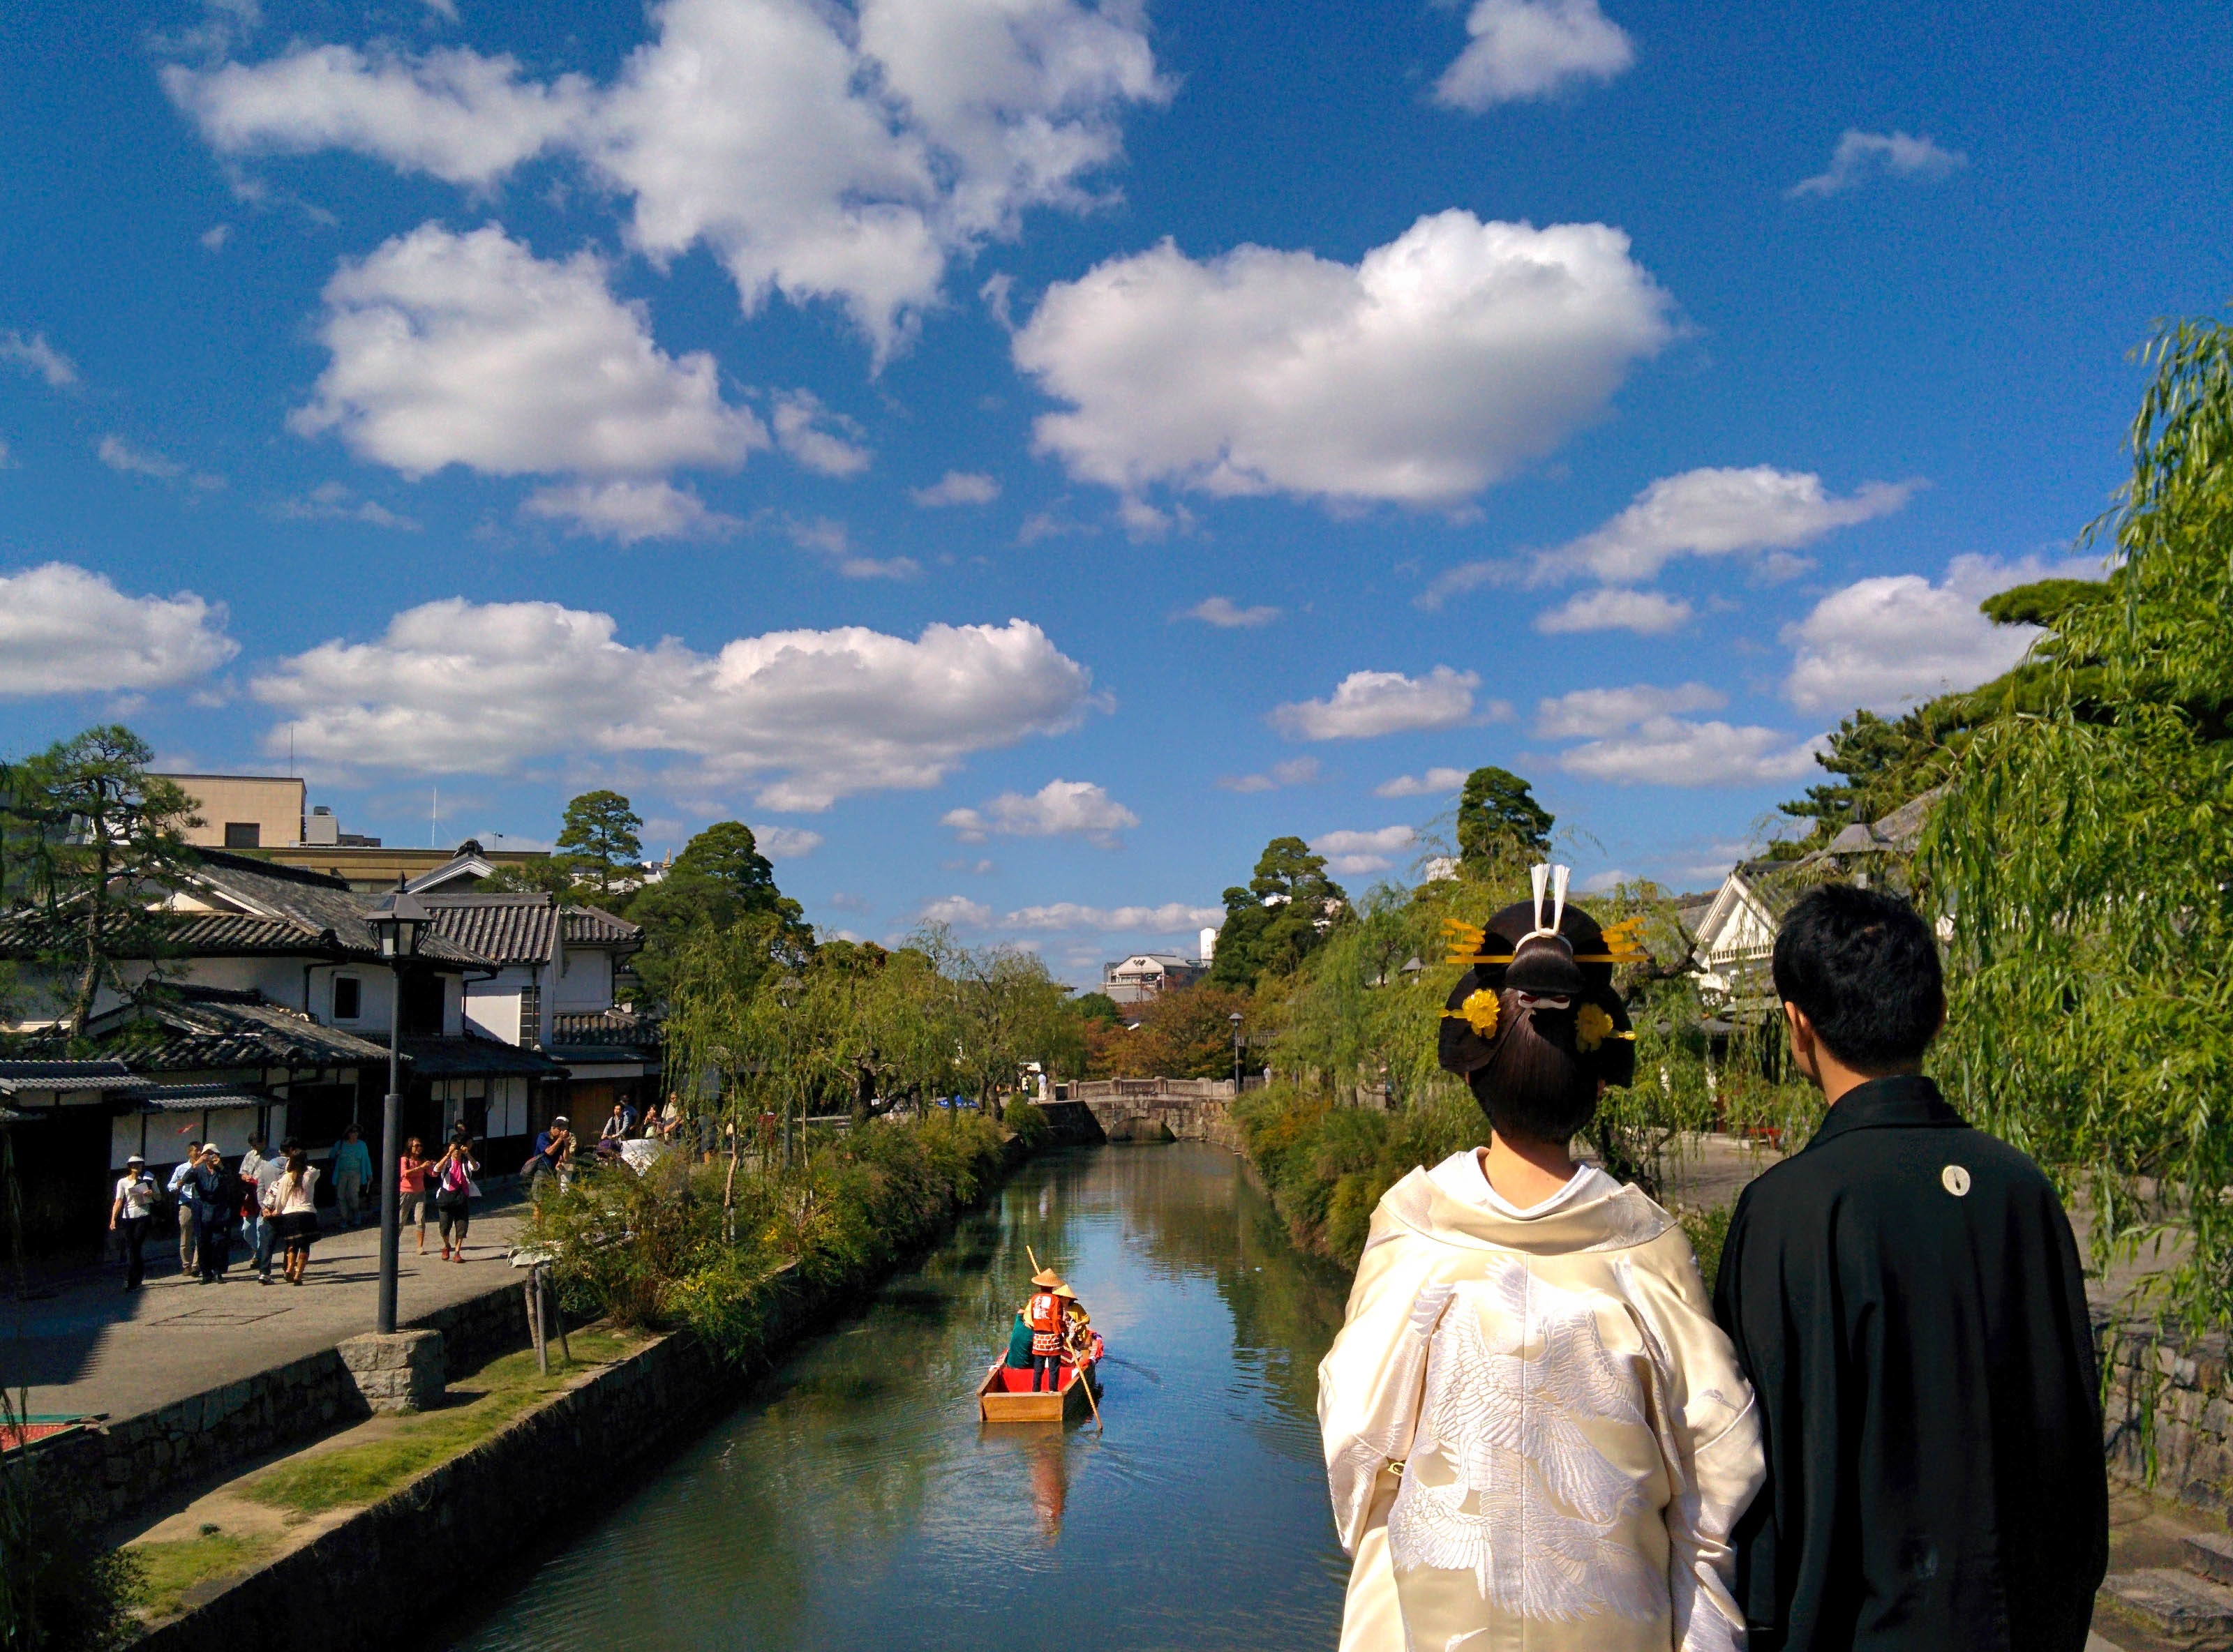
sea, river, vacation, travel, tourism, waterway, landform